Andheri metro station

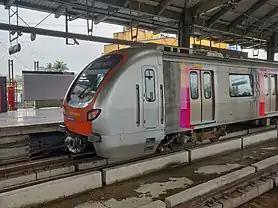
Metro rake approaching Andheri station

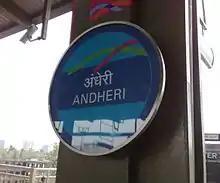
Andheri – Platform board

Like other Line 1 stations, the interior walls of Andheri station are embellished with murals. The designs at Andheri were styled by three third-year architecture students: Shamika Desai, Misri Patel, and Shriya Sanil.